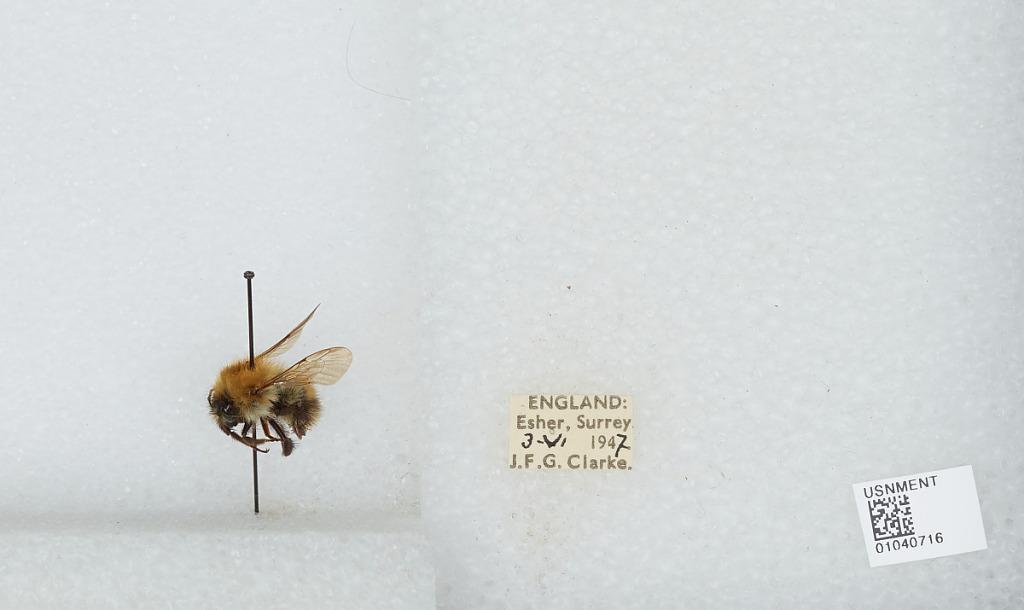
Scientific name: Bombus (Thoracobombus) pascuorum (Scopoli)
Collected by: J. Clarke
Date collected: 1947-6-3
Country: United Kingdom
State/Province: England
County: Surrey
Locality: Esher, Elmbridge
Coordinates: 51.3691, -0.365